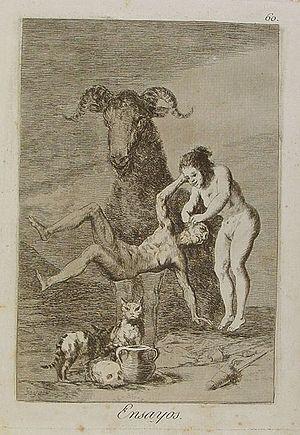
La sorcellerie est dans l'œuvre de Francisco de Goya un thème très développé. En plus des six tableaux qu'il a peints à la fin du XVIIIᵉ siècle pour le cabinet de la duchesse d'Osuna — parmi lesquels le célèbre Le Sabbat des sorcières —, Goya aborde la thématique par deux fois : dans la série de gravures des Caprichos
L'eau-forte Ensayos est une gravure de la série Los caprichos du peintre espagnol Francisco de Goya. Elle porte le numéro 60 dans la série des 80 gravures. Elle a été publiée en 1799.